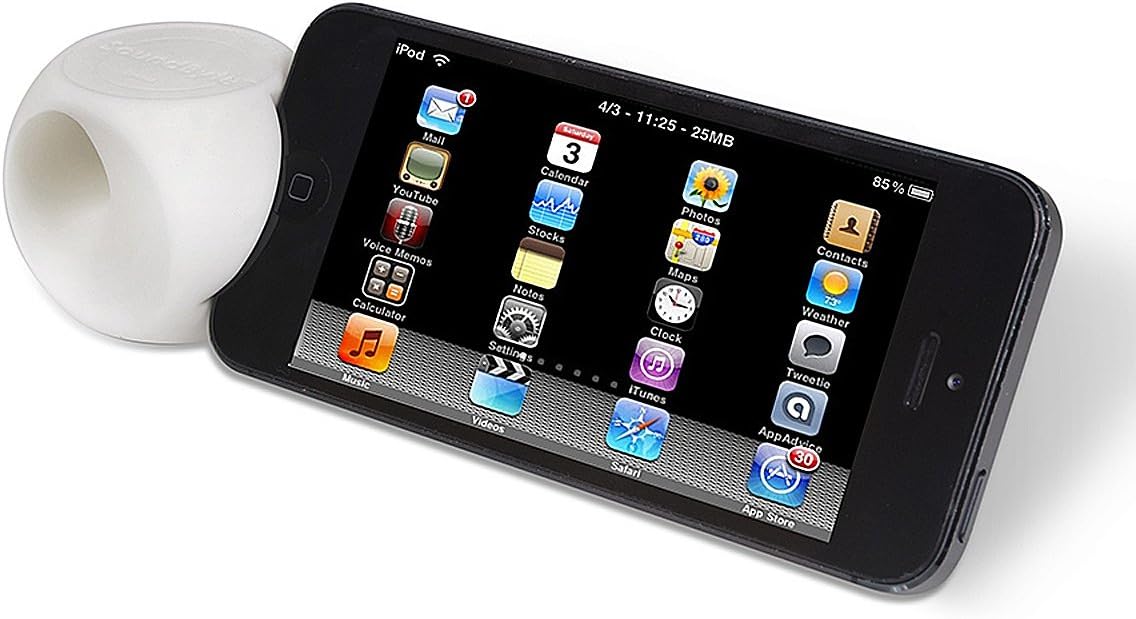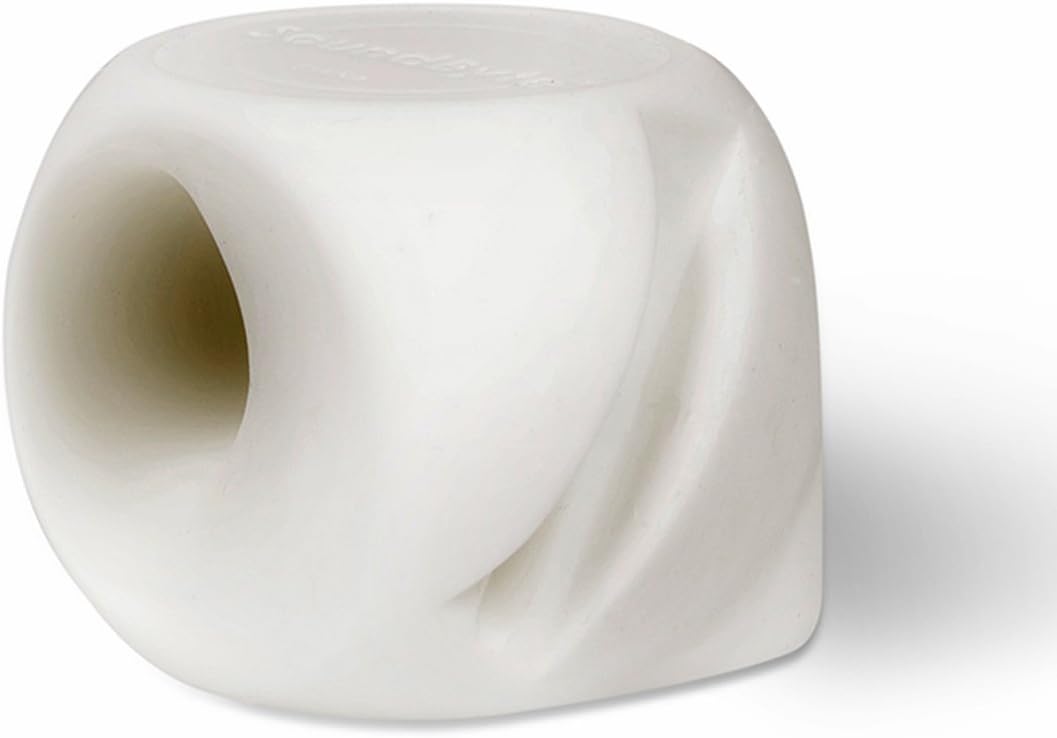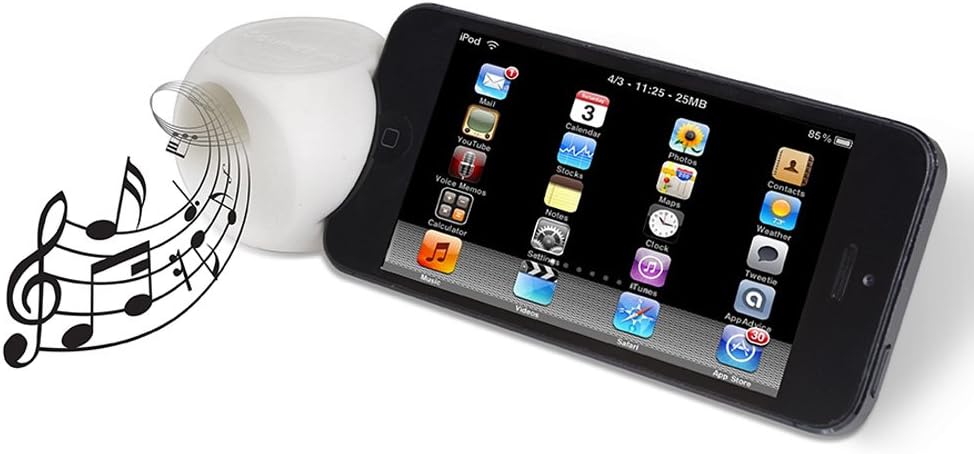
SoundByte iPhone Stand Amplifier, White
Category: All Electronics
The Soundbyte silicone speaker stand fits all Apple iPhones, including iPhone 5, and iPod Touch 5G. Amplifies sounds without cords or batteries. Provides a much more realistic sounds than other powerless amplifiers. Compact 2 1/3 inches cube design.
Features: Passive silicone speaker amplifier compatible with all Apple iPhones, including iPhone 5, and iPod Touch 5G | Boosts sound up to 200% (10dB) by using an acoustic wave guide horn system. | No external power necessary | Doubles as a stand for your iPhone with an angled landscape orientation for easy media viewing | 2 1/3 inches cubed